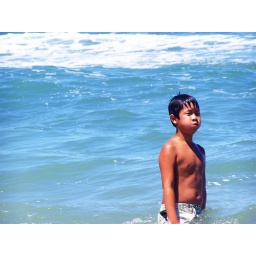
my cousin out in the dayton beach ocean water